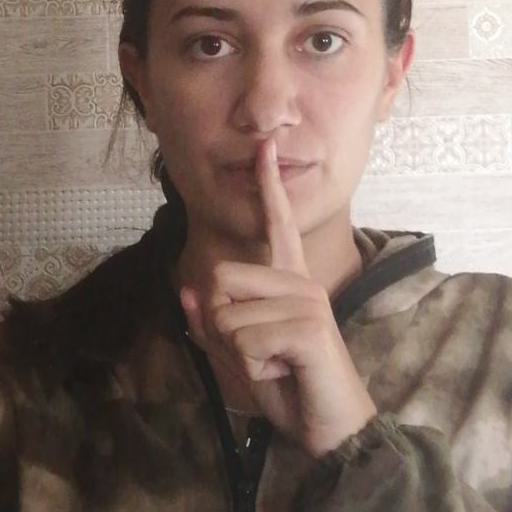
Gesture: mute